Venus Anadyomene

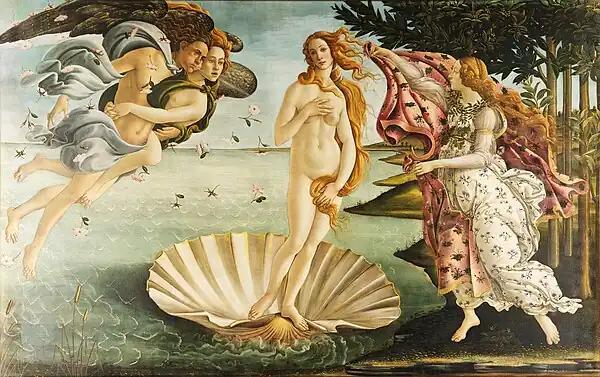
Sandro Botticelli, Uffizi Gallery, Florence 1484–1486

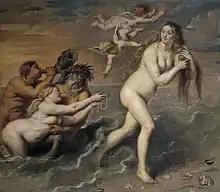
Cornelis de Vos, Prado, before 1651

Through the desire of Renaissance artists reading Pliny to emulate Apelles, and if possible, to outdo him, Venus Anadyomene was taken up again in the 15th century: besides Botticelli's famous "The Birth of Venus" (Uffizi Gallery, Florence), another early Venus Anadyomene is the bas-relief by Antonio Lombardo from Wilton House (Victoria and Albert Museum).